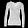
Label: Pullover